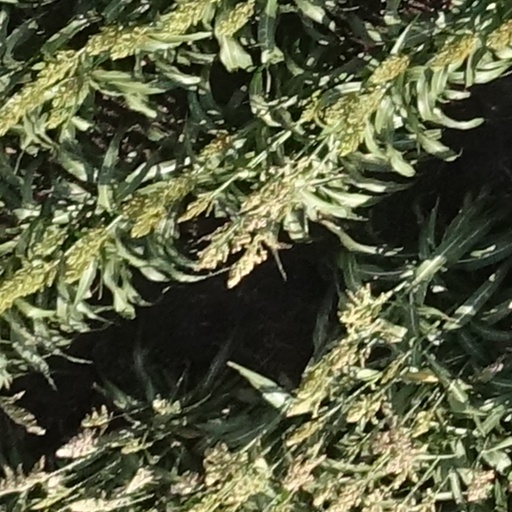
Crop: sorghum